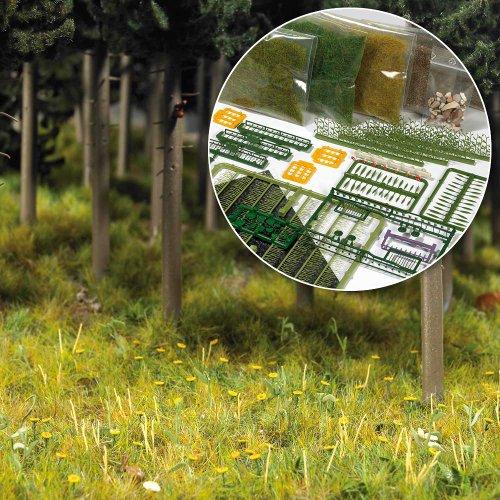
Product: Busch 6043 Forest/Meadow Starter Set HO Scenery Scale Model Scenery
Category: Toys & Games | Hobbies | Trains & Accessories | Accessories | Scenery
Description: Accurate scale 6043.
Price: $29.04